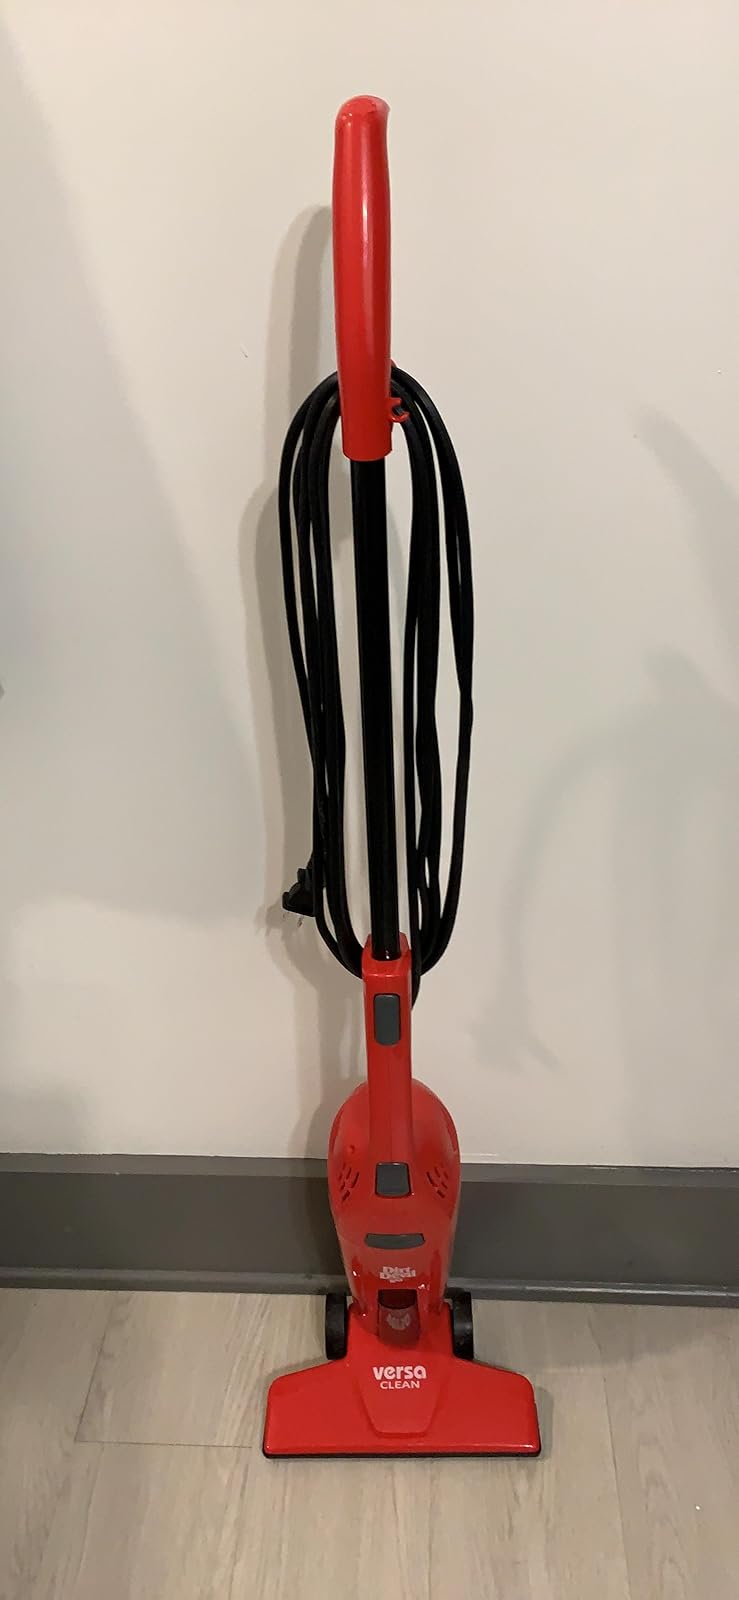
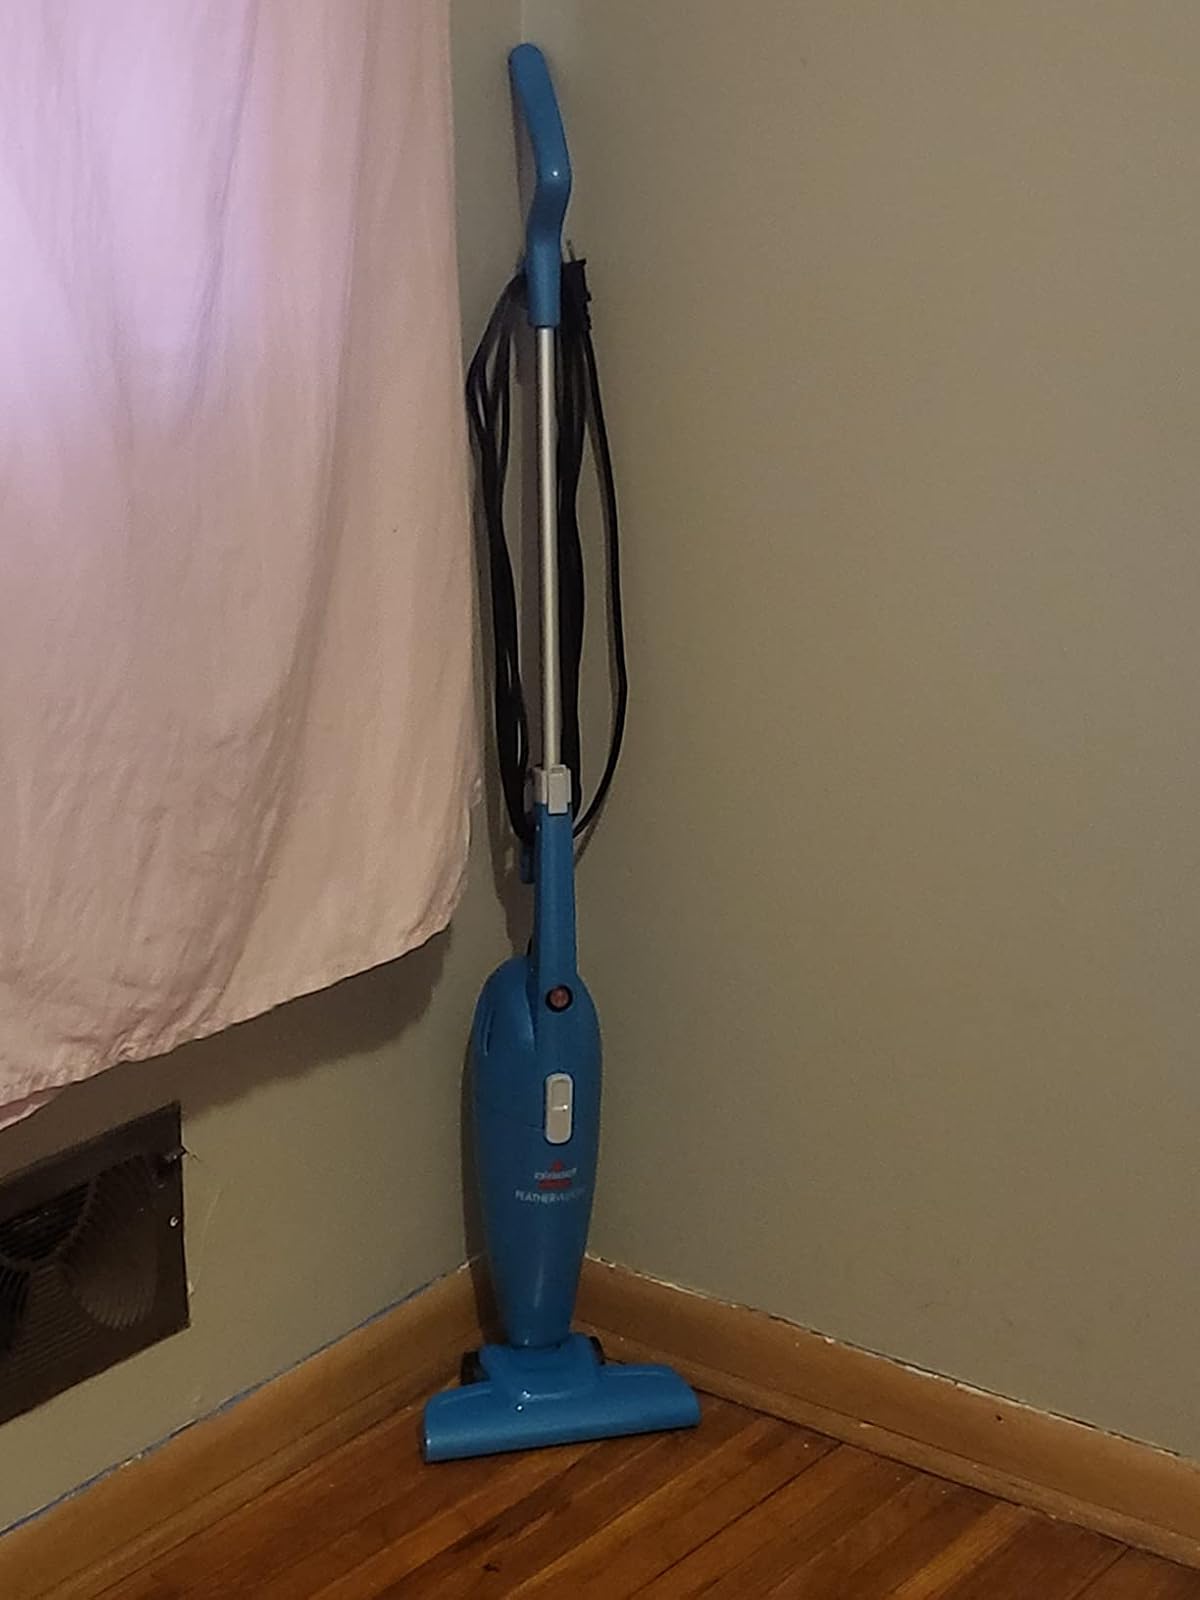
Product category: items_vacuum
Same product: no